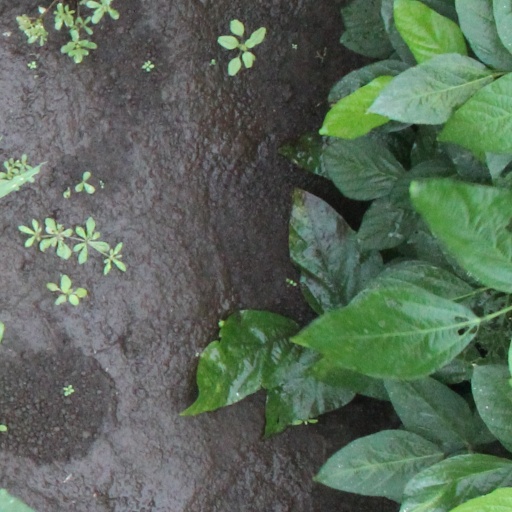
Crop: soybean